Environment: real
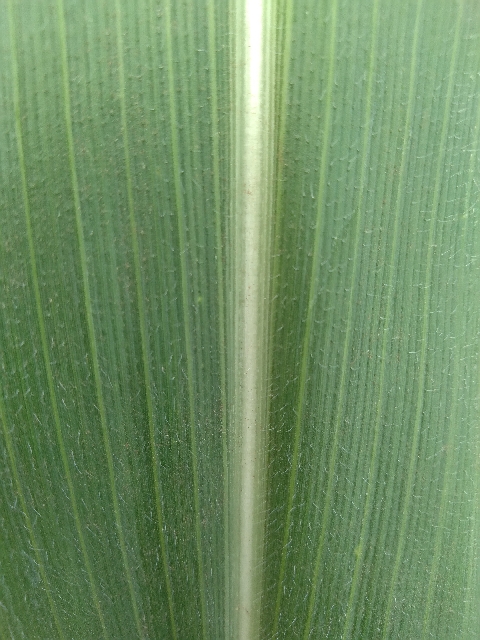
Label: healthy